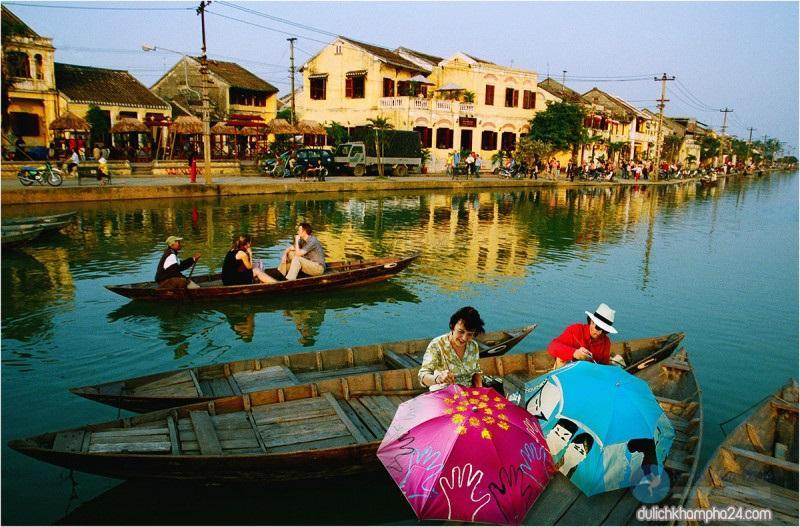
có một vài người đang ngồi ở trên những chiếc xuồng